Branch Rickey

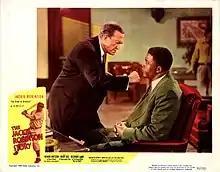
Lobby card for "The Jackie Robinson Story", 1950. Minor Watson "(left)" portrays Rickey and Jackie Robinson portrays himself

Due to his connection with Jackie Robinson, Rickey has been portrayed numerous times on screen and stage: